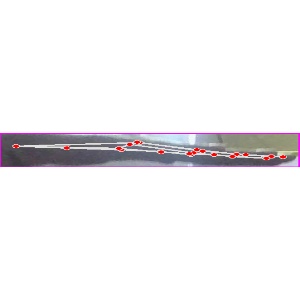
अक्षर: ज